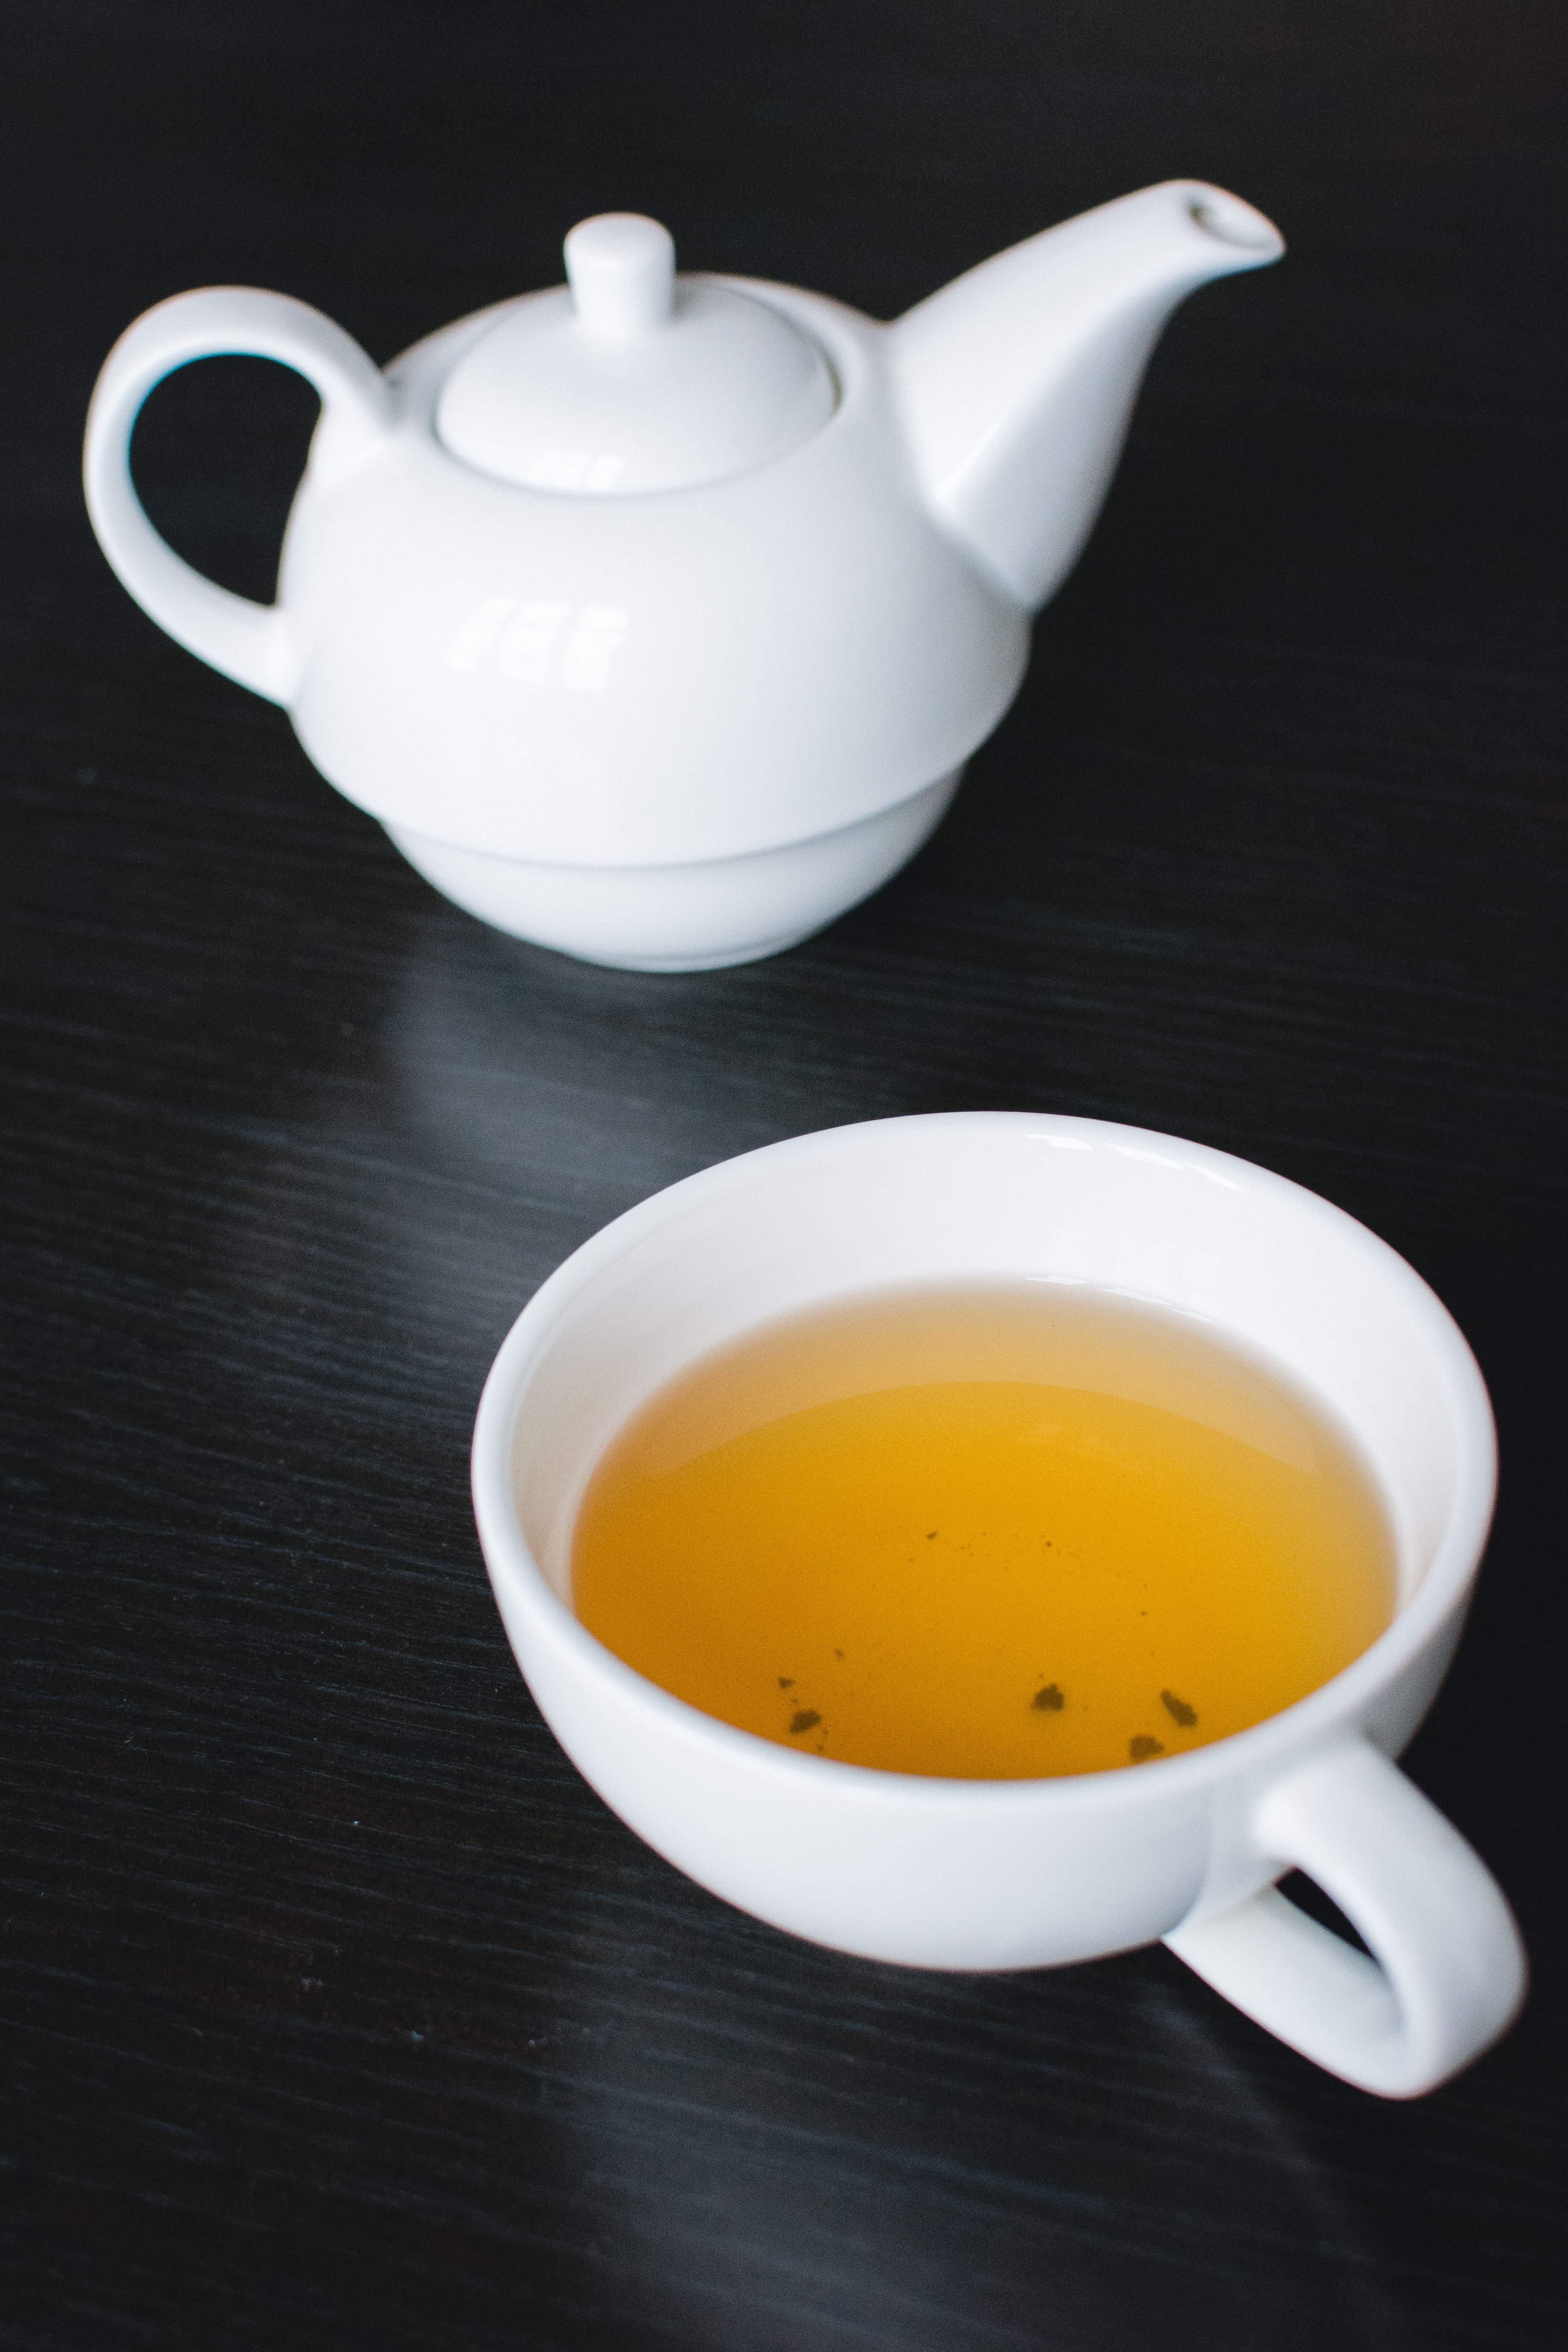
cup, teapot, earl grey tea, tableware, serveware, oolong, coffee cup, yellow, saucer, green tea, tieguanyin, drink, chinese herb tea, tea, Dongfang meiren, Tung ting tea, porcelain, sencha, gyokuro, Dianhong tea, darjeeling tea, chrysanthemum tea, drinkware, teacup, pu erh tea, still life, da hong pao, Kahwah, tea set, ceylon tea, assam tea, roasted barley tea, keemun, white tea, bancha, ceramic, hojicha, still life photography